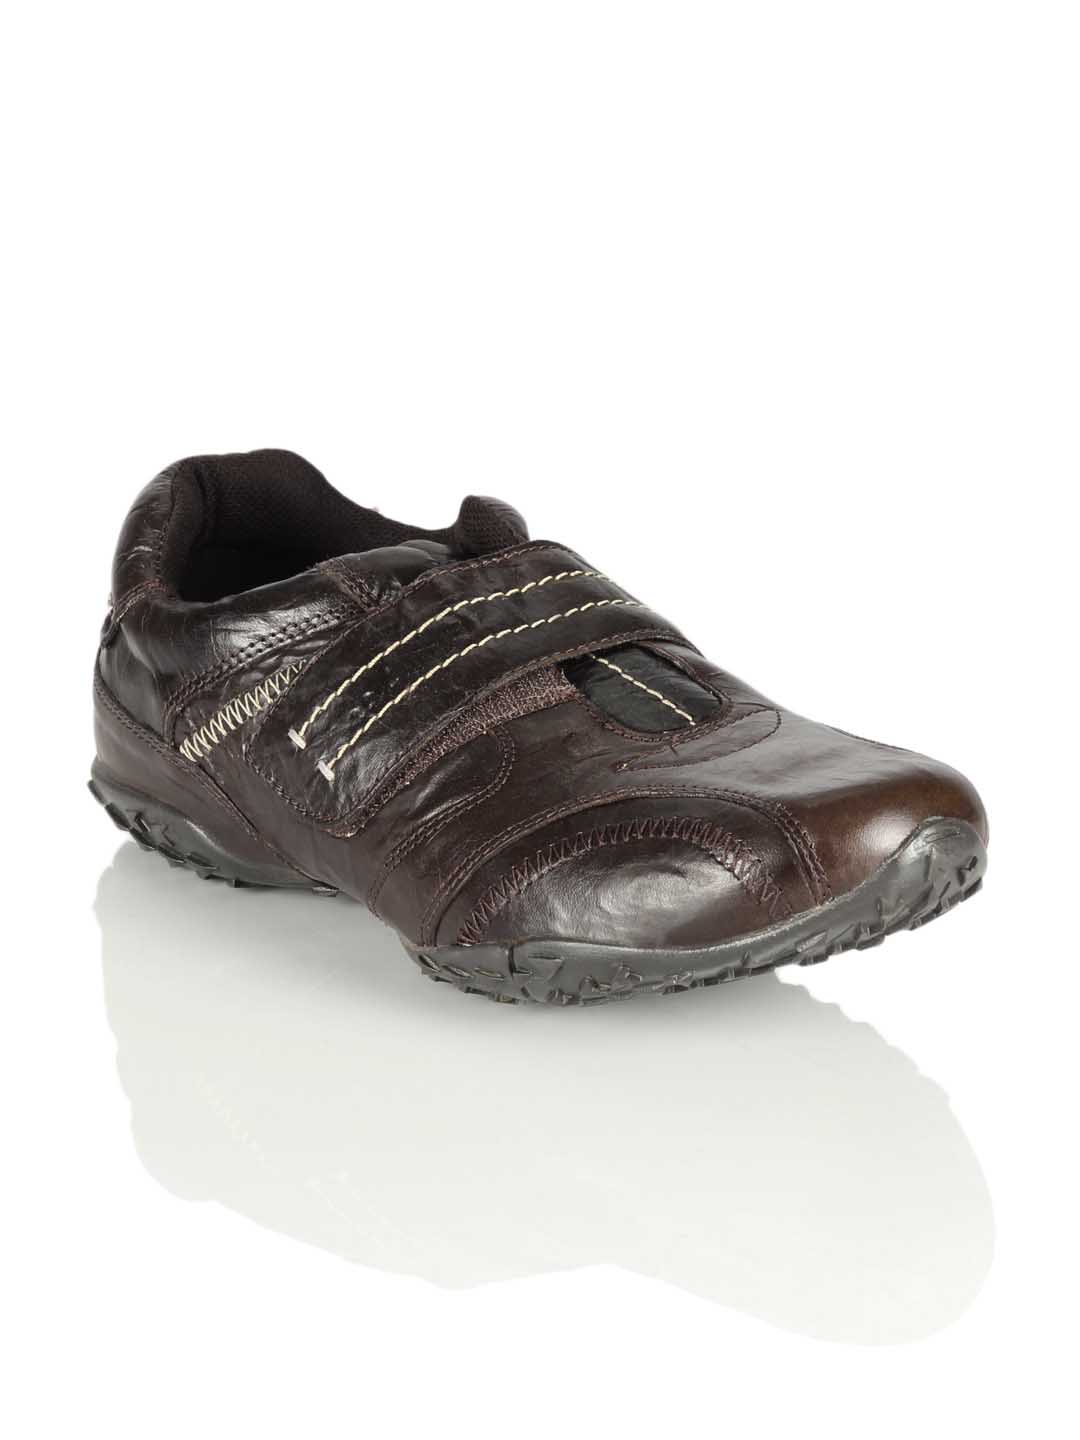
Red Tape Men Brown Shoes
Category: Footwear / Shoes / Casual Shoes
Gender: Men
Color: Brown
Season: Winter 2018
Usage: Casual